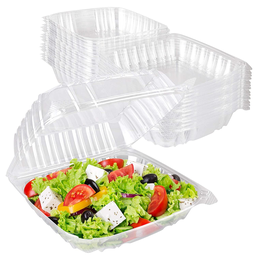
Label: plastic